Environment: real
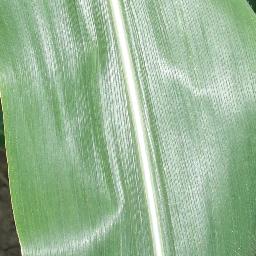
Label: healthy